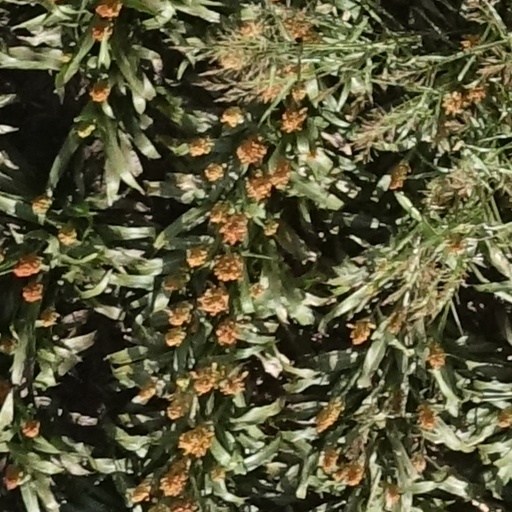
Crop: sorghum